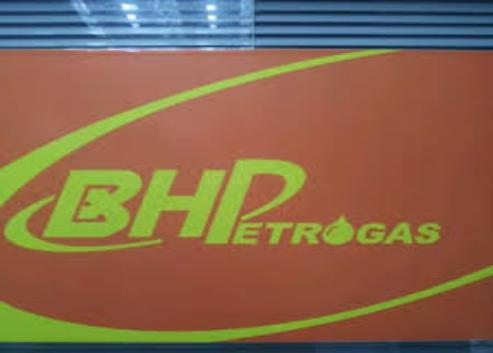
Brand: bhpetrol
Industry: Transportation